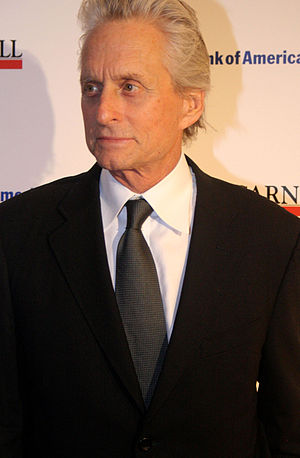
Michael Douglas
Douglas i april 2011
Michael Kirk Douglas, amerikansk skuespiller og producer. Han har modtaget en Oscar som producer på Gøgereden og en for bedste mandlige hovedrolle i Wall Street.